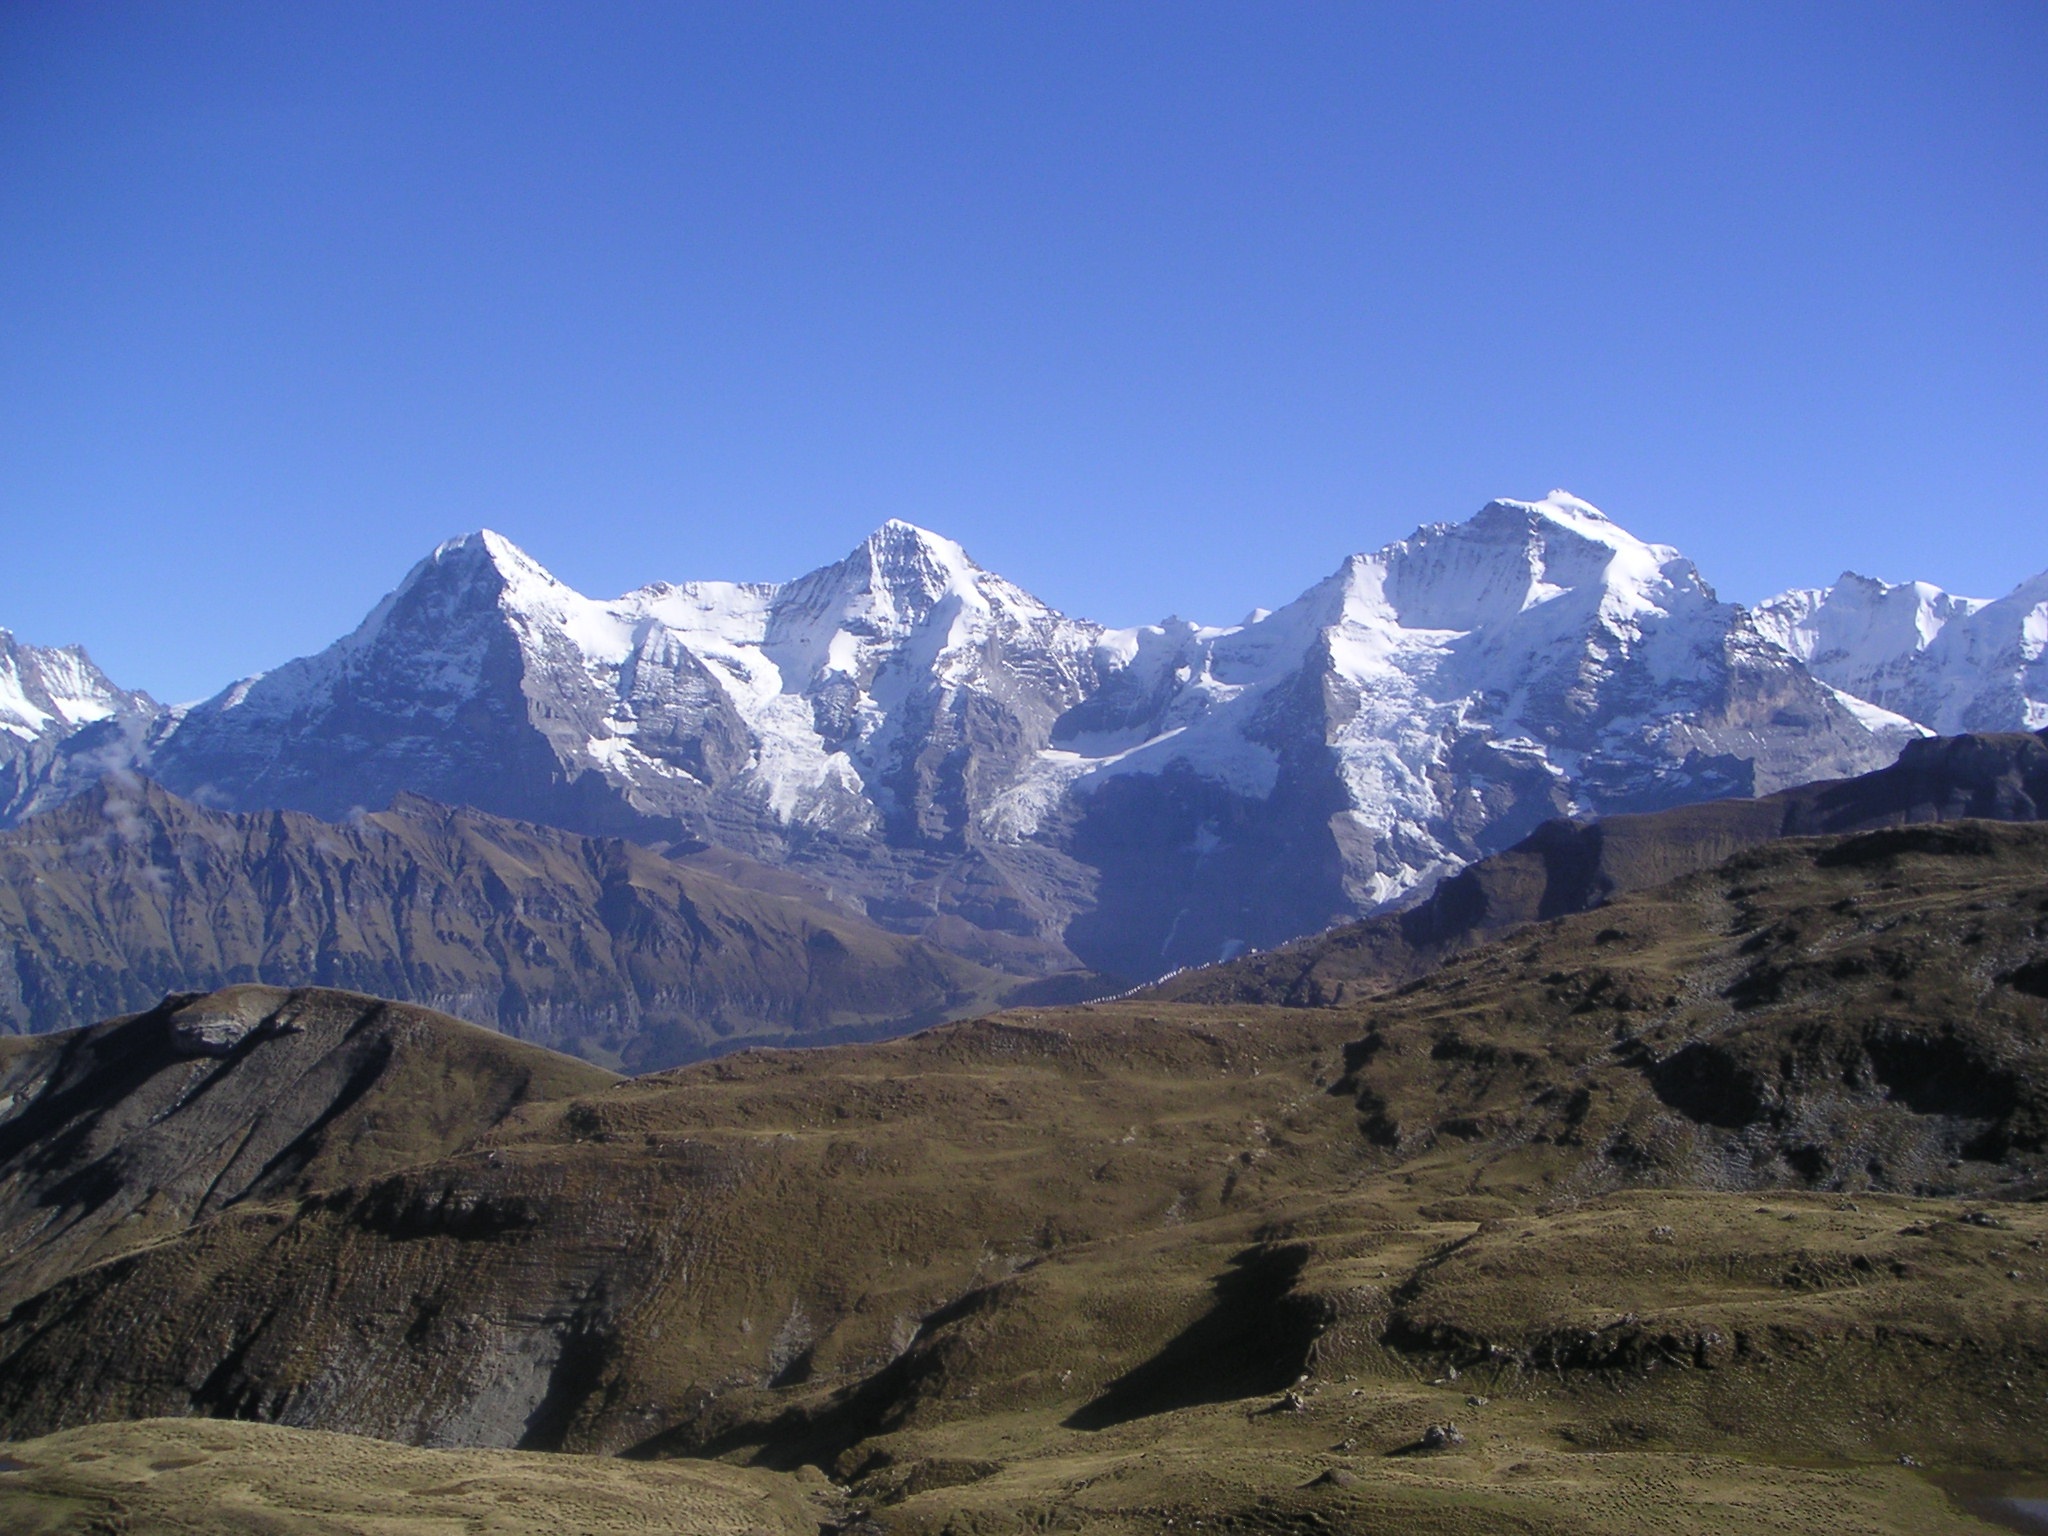
landscape, wilderness, walking, mountain, snow, winter, adventure, valley, mountain range, monk, alpine, ridge, summit, mountains, alps, plateau, switzerland, virgin, fell, cirque, landform, north wall, mountain pass, grindelwald, eiger, geographical feature, mountainous landforms